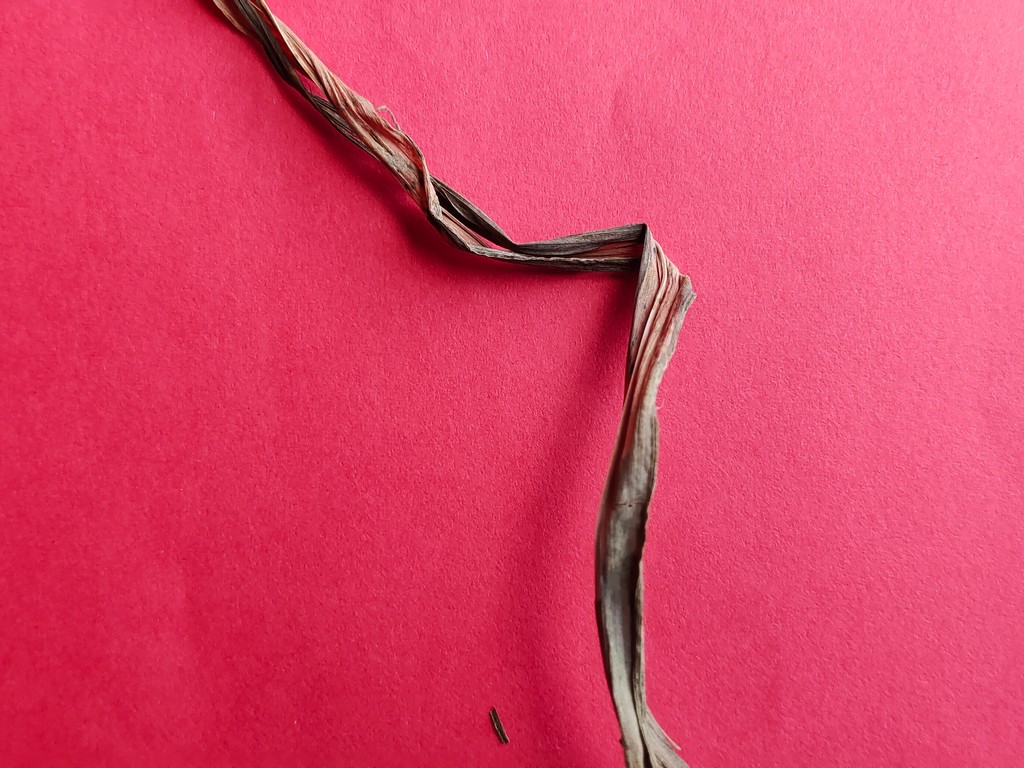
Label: Dried